Jimmy Lee Gray

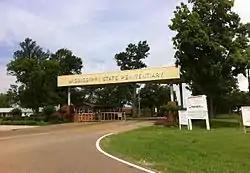
Mississippi State Penitentiary, where Gray was held on death row and executed

Jimmy Lee Gray (September 25, 1948 – September 2, 1983) was an American criminal convicted for the kidnapping, sexual assault and murder of three-year-old Deressa Jean Scales in 1976. At the time of this murder, he was free on parole after serving seven years of a 20-year-to-life sentence for the 1968 murder of his 16-year-old girlfriend, Elda Louise Prince, in Parker, Arizona. Scales's parents later sued the state of Arizona for releasing Gray.